Sarstedt station

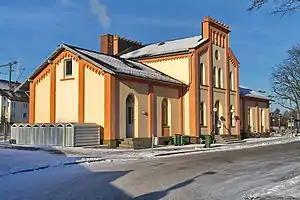
Sarstedt railway station

Sarstedt is a railway station located in Sarstedt, Germany. The station is located on the Hanoverian Southern Railway. The train services are operated by Deutsche Bahn, Metronom and Erixx. The station is also served by the Hanover S-Bahn.